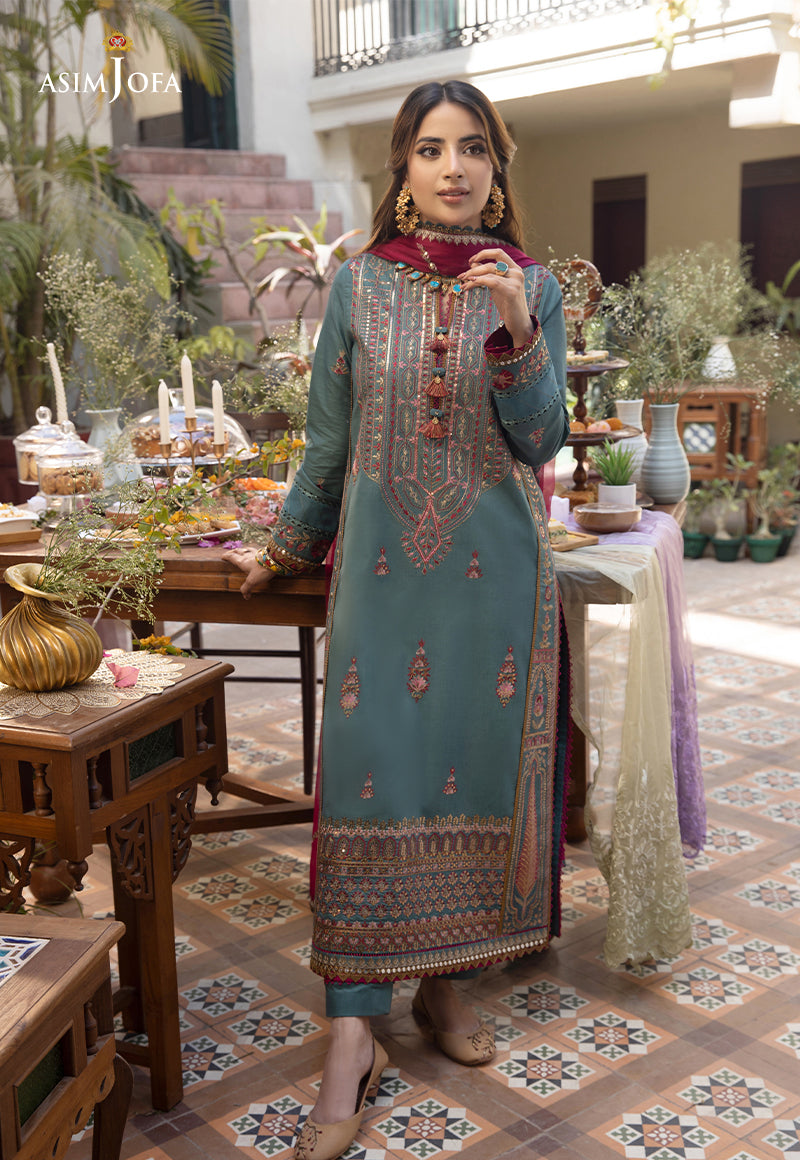
blue multi embroidered chiffon suit